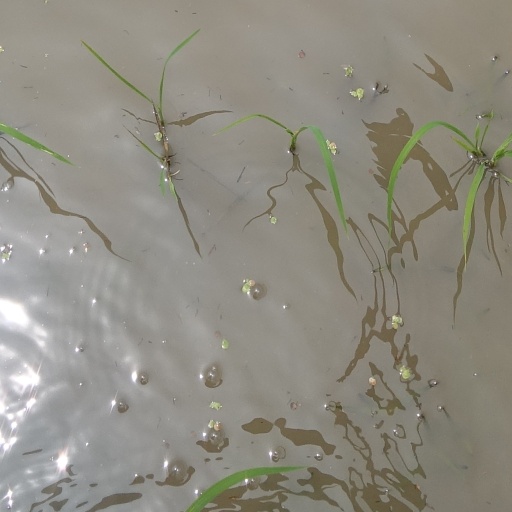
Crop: rice